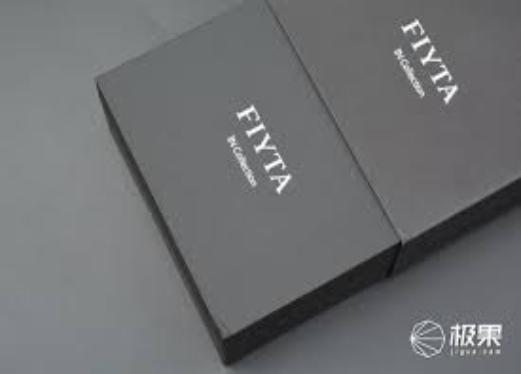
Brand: fiyta
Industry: Electronic